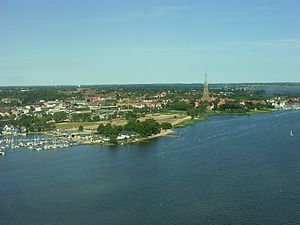
Godfred / Franske annaler
På egnen ved Slesvig prøvede kong Godfred at sikre Danmarks sydgrænse.
"Godfred, Gudfred eller Gøtrik – også benævnt Gøtrik den gavmilde, Godfred den gavmilde og Godfred den Store var dansk konge først i det 9. århundrede. Navnet er er en fordanskning af det latinske navn ""Godofridus"", som nævnes i franske annaler. Det latinske ""Godofridus"" er en oversættelse af det nordiske navn ""Gudrød"".